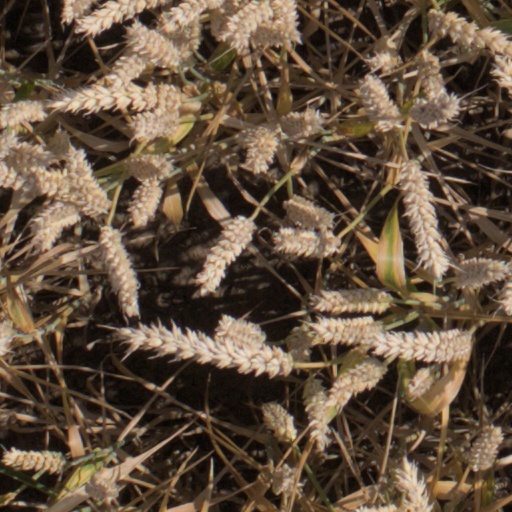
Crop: wheat